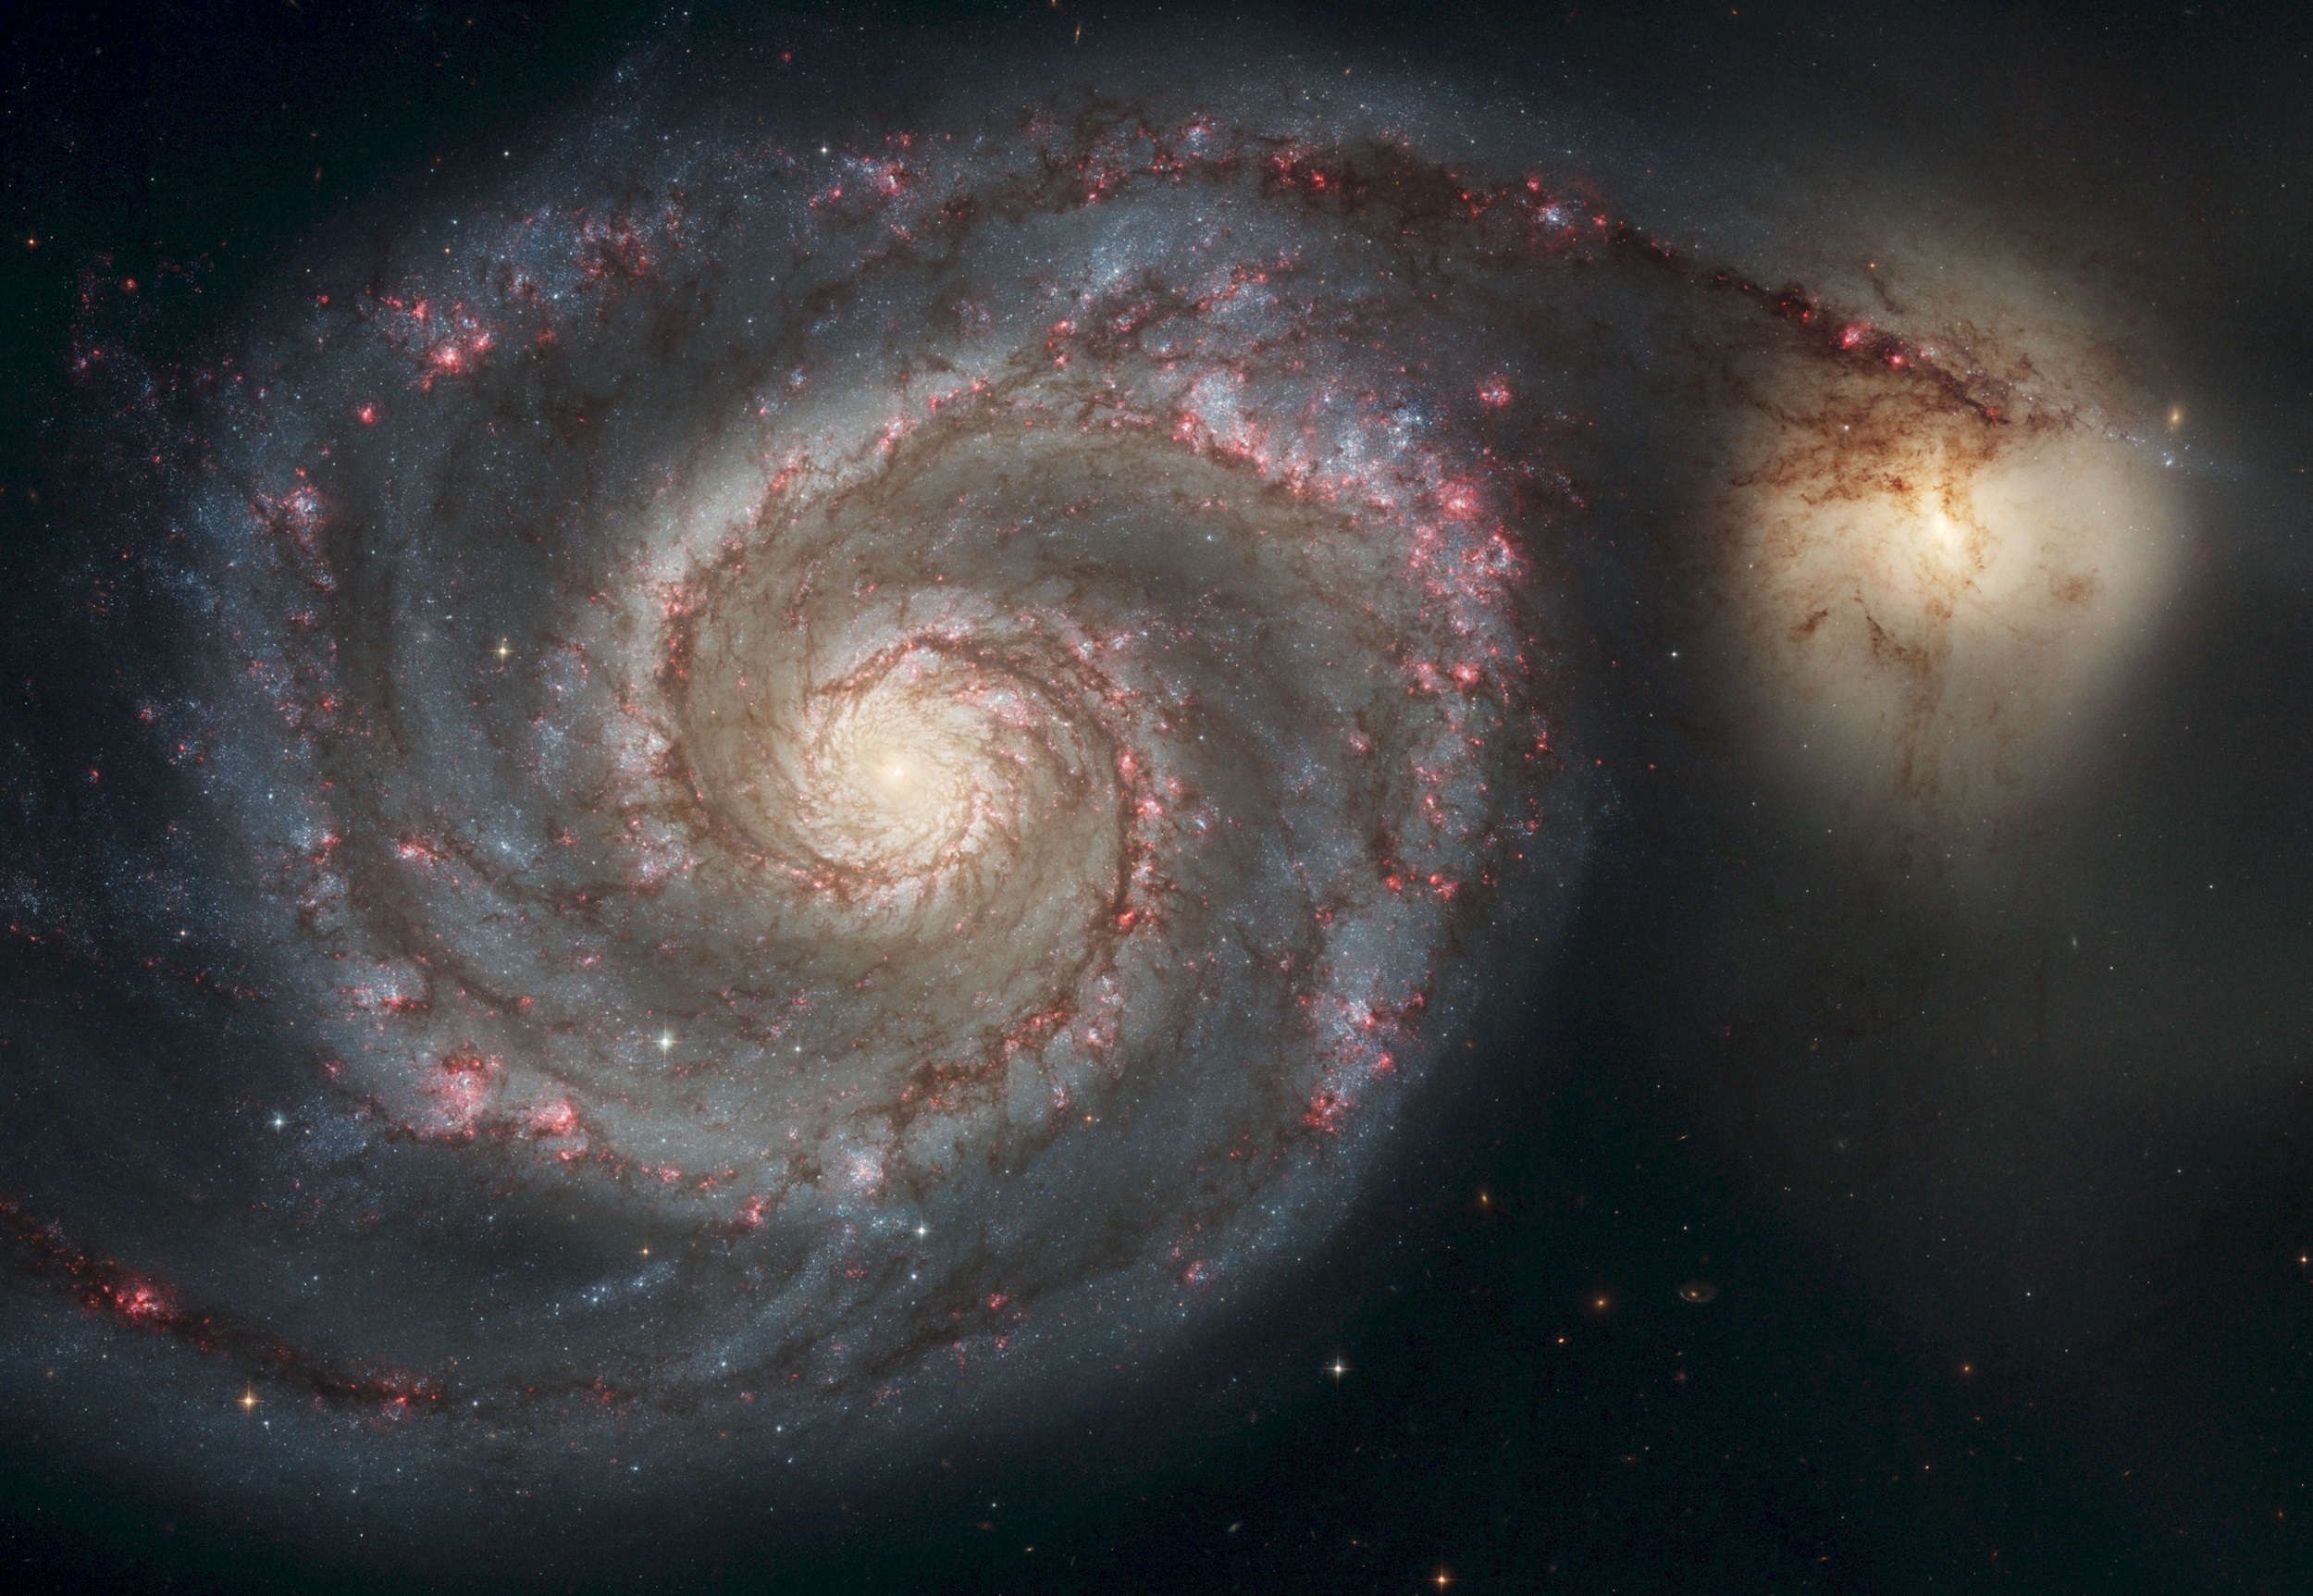
sky, milky way, cosmos, atmosphere, telescope, space, dust, glow, galaxy, whirlpool, nebula, outer space, starry, science, lights, astronomy, stars, universe, astronomical object, spiral galaxy, messier 51, m51